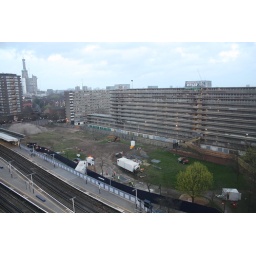
The preparations for the building work in Elephant Road park have started. Arrival of the office cabins on the site.